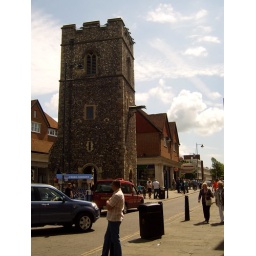
A clock tower in Canterbury, notice the donut stall at the base of the tower